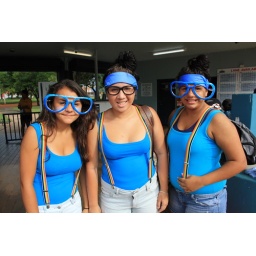
Girls from Alaska project dressed in house coloursat the swimming carnival.